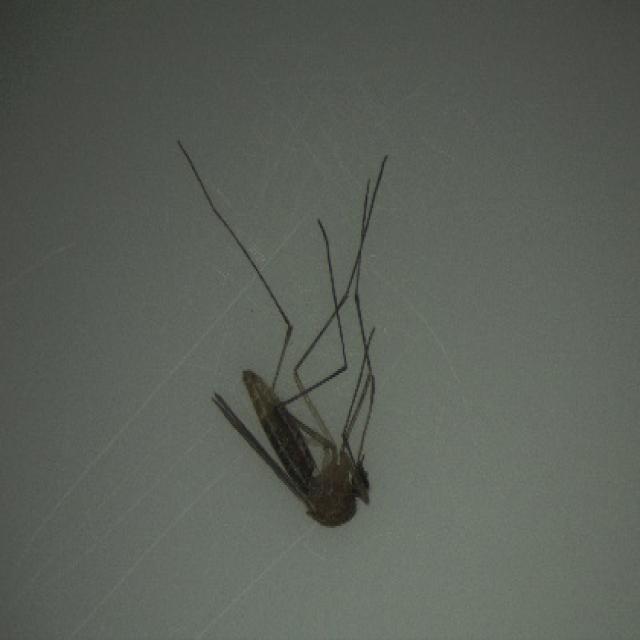
Species: culex_pipiens